K-68 (Kansas highway)

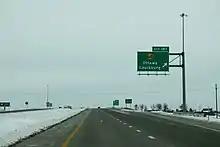
I-35 exit for K-68

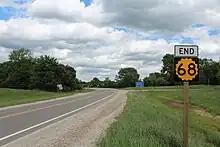
The eastern terminus of K-68

Beginning at US-75 and K-31 about a mile south of Lyndon. From here it heads east then reaches Quenemo, where it turns north and intersects K-268. Next it goes through Pomona. It continues east crossing the Marais des Cygnes River then turns northeastward and crosses the former route of US-59 near downtown Ottawa. As K-68 enters Ottawa, it intersects with I-35, US-59 and US-50 near the Walmart Distribution Center. Four miles west of Louisburg, K-68 intersects with US-169 and K-7, it also provides an end terminus with K-33 in Franklin County. It passes through Louisburg where it intersects with US-69. After passing Louisburg it reaches its eastern terminus at Missouri Route 2.